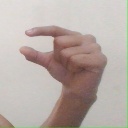
अक्षर: ग